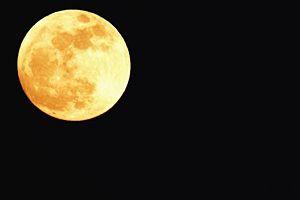
Une lune bleue est une pleine lune « supplémentaire » qui se produit lorsqu'une année comporte 13 pleines lunes, au lieu de 12 lors d'une année habituelle. L'adjectif « bleu » ne signifie pas pour autant que la lune prenne une teinte particulière lors du phénomène. Ce n'est pas un terme scientifique, mais une transcription d'une expression populaire en anglais.